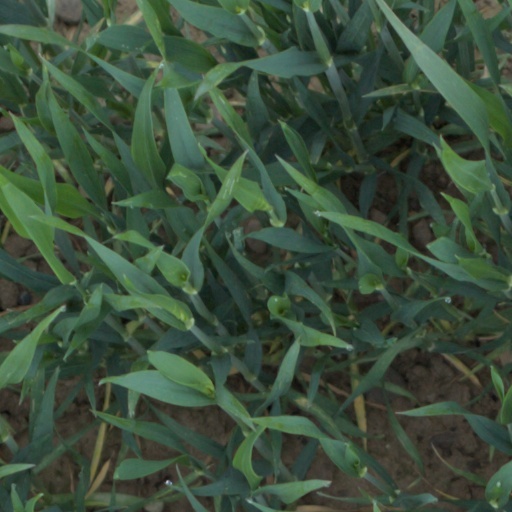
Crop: wheat